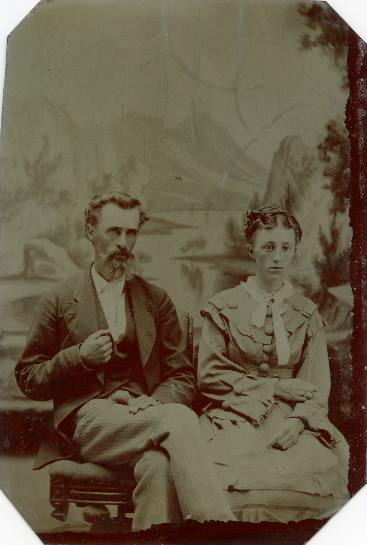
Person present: Yes